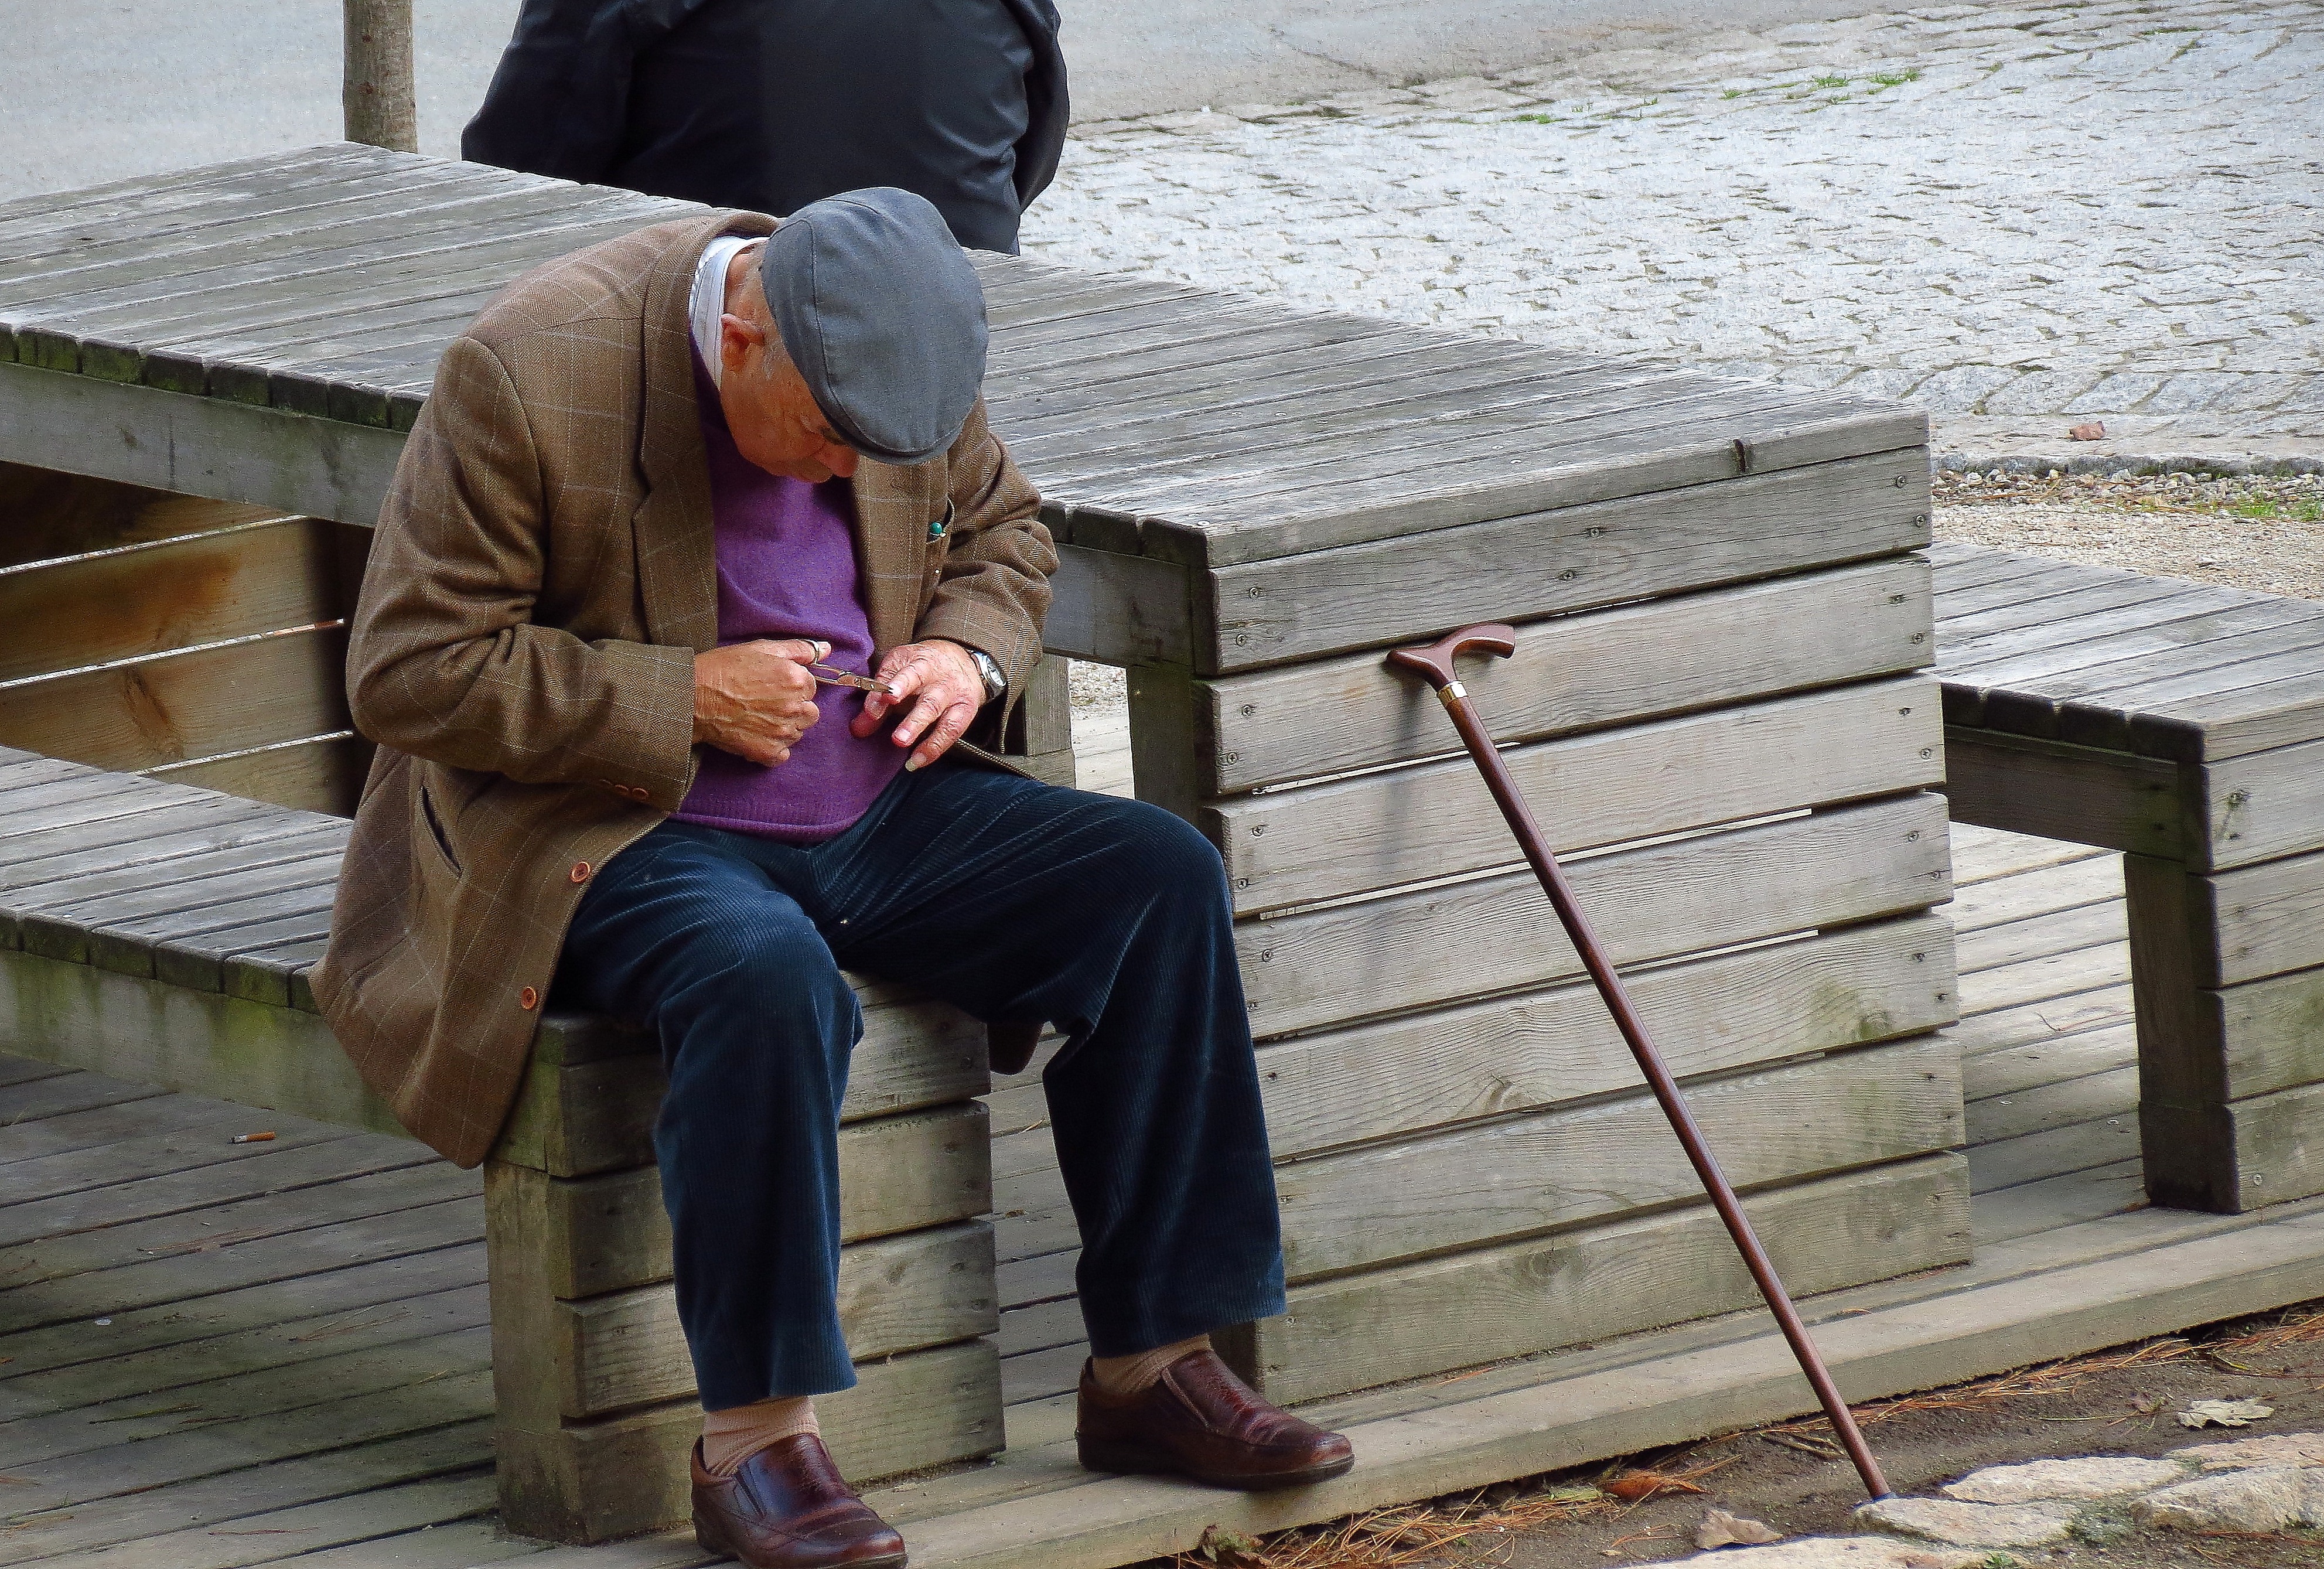
wood, roof, sitting, furniture, ggl1, gaby1, varios, some, personas, canonsx40hx, outdoor structure, human positions